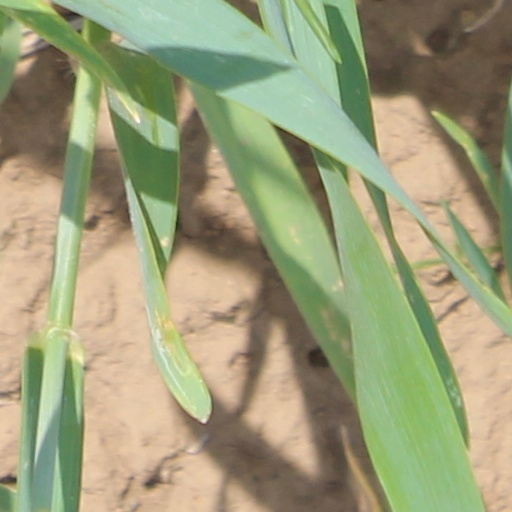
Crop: wheat